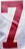
Number: 7